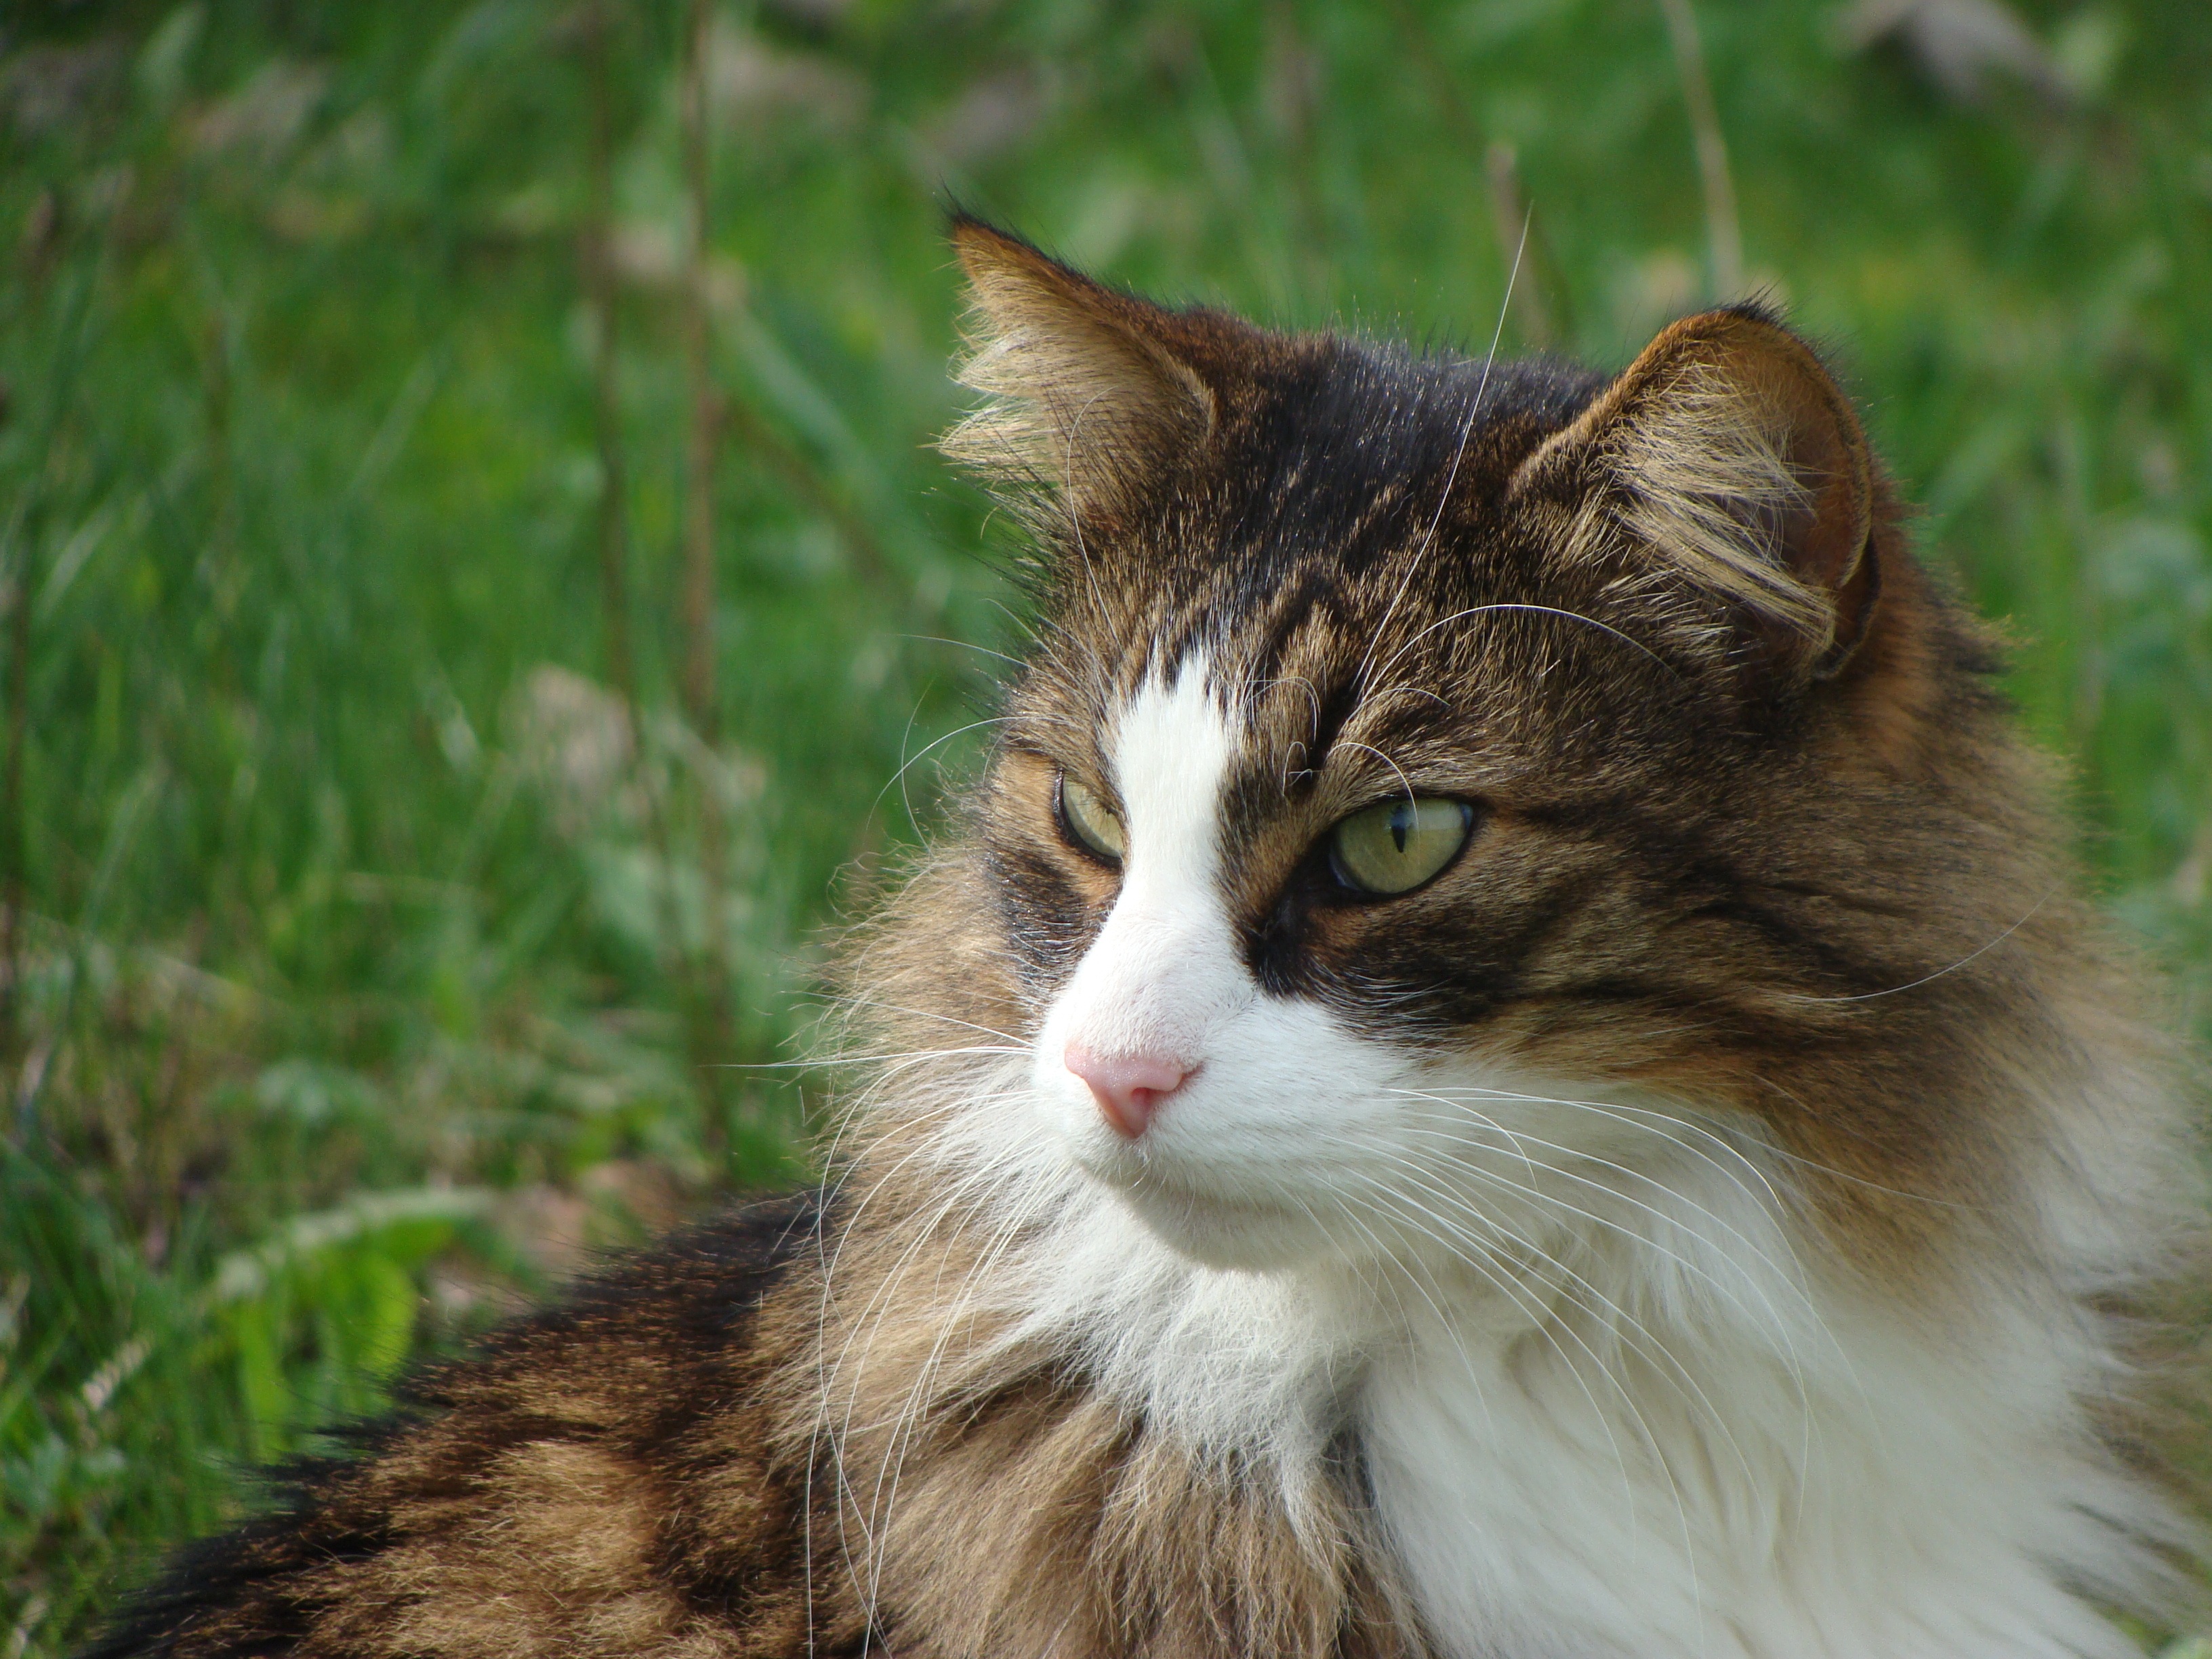
grass, animal, portrait, cat, feline, mammal, fauna, domestic animal, whiskers, vertebrate, cat eyes, norwegian forest cat, european shorthair, wild cat, small to medium sized cats, cat like mammal, domestic short haired cat, domestic long haired cat